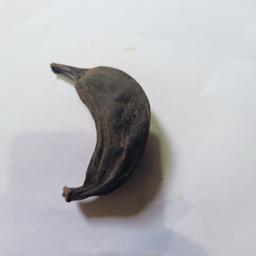
Banana variety: Bangla Kola